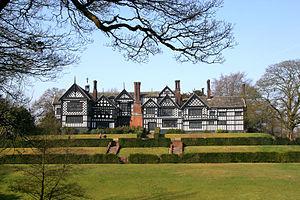
Bramall Hall est un château anglais Tudor situé à Bramhall dans le district métropolitain de Stockport dans le Grand Manchester.
Bramhall est une ville située dans le district métropolitain de Stockport, dans le sud du Grand Manchester, en Angleterre. Sa population est d'environ 25 000 habitants. Bramhall est connue pour son manoir, Bramall Hall, l'un des plus grands bâtiments du XIVᵉ siècle dans le Cheshire.
Cette liste des musées du Grand Manchester, Angleterre contient des musées qui sont définis dans ce contexte comme des institutions qui recueillent et soignent des objets d'intérêt culturel, artistique, scientifique ou historique. leurs collections ou expositions connexes disponibles pour la consultation publique. Sont également inclus les galeries d'art à but non lucratif et les galeries d'art universitaires. Les musées virtuels ne sont pas inclus.